Swedish shooting movement

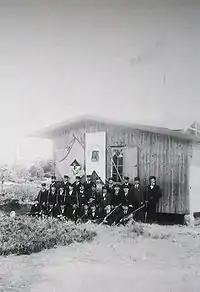
"Shooting pavilion" ("skyttepaviljong") at Hjortmosen in Sweden, 1889

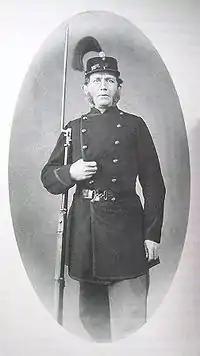
Corporal S.A. Hedlund from the voluntary shooting movement ("skarpskytterörelsen").

The Swedish shooting movement was a voluntary defense movement which started in Sweden in the 1860s inspired by similar foreign movements like the National Rifle Association of the United Kingdom and the Schweizerischer Schützenverein in Switzerland. The movement lasted until 2009 when the association Frivilliga Skytterörelsen (lit. the "Voluntary Shooting Movement") was dissolved and merged into the Swedish Shooting Sport Federation.